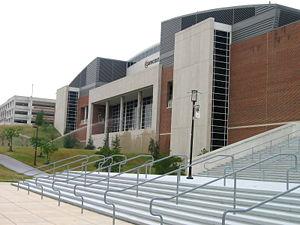
Le Xfinity Center est une salle omnisports située sur le campus de l'Université du Maryland à College Park dans le Maryland.